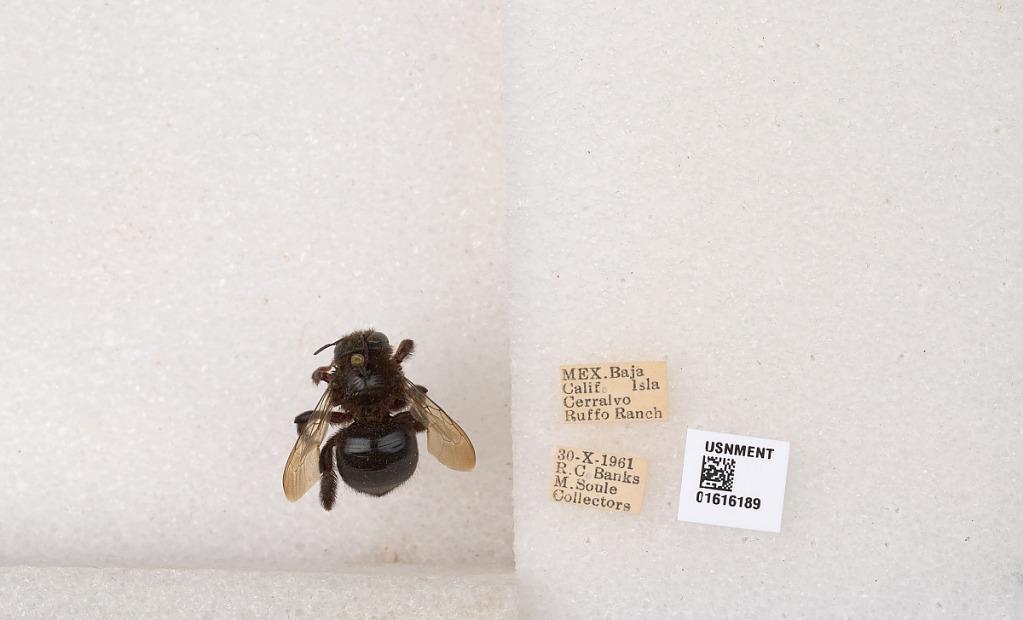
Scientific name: Xylocopa (Notoxylocopa) tabaniformis androleuca Michener
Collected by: R. Banks & M. Soule
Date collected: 1961-10-30
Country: Mexico
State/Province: Baja California Sur
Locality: Isla Cerralvo, Ruffo Ranch